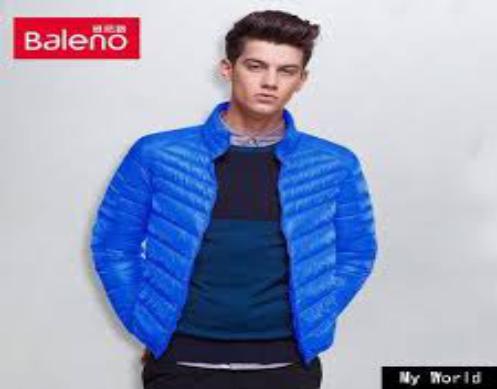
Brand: BALENO
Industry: Clothes